Military history of Japan

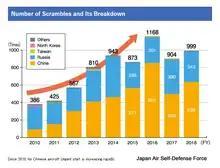
Number of scrambles and its breakdown of the JASDF (2010–2018)

Since 2010, Japan reemerged as a major military power. Various policies increased the role of Japan's military in its foreign policy. Japan's 2010 National Defense Program Guidelines changed its defense policy from a focus on the former Soviet Union to China.